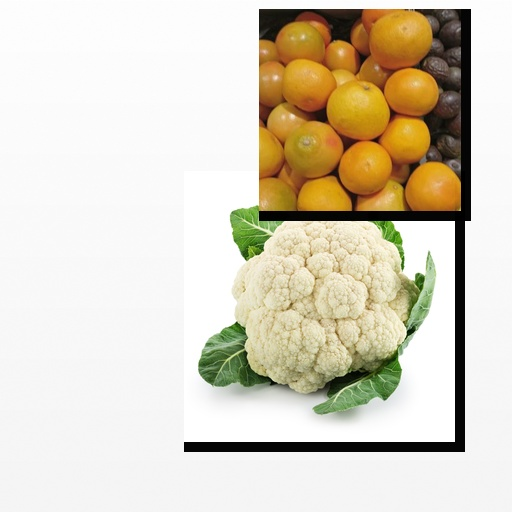
Food items: red_grapefruit, cauliflower